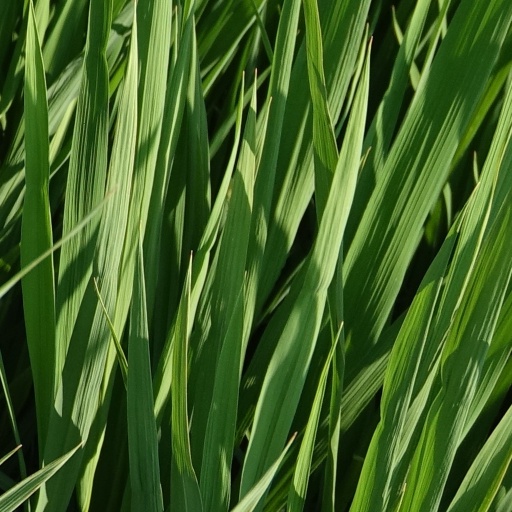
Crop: rice